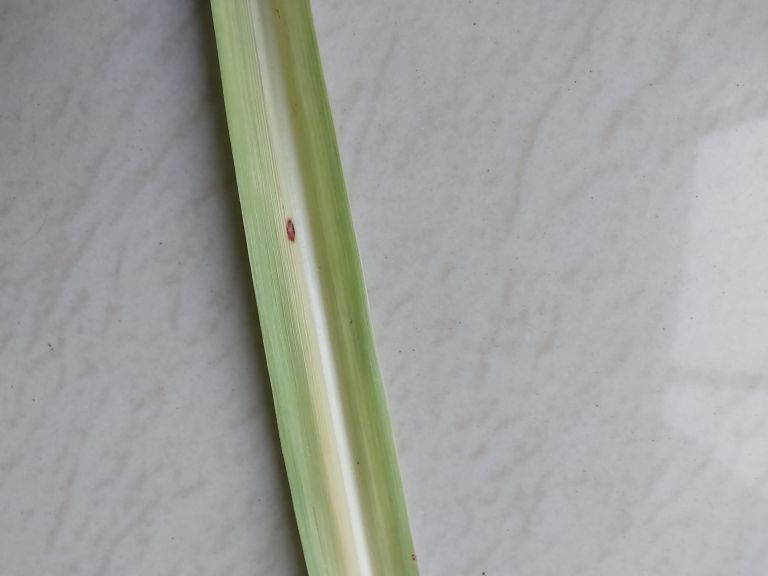
Label: Brown Spot